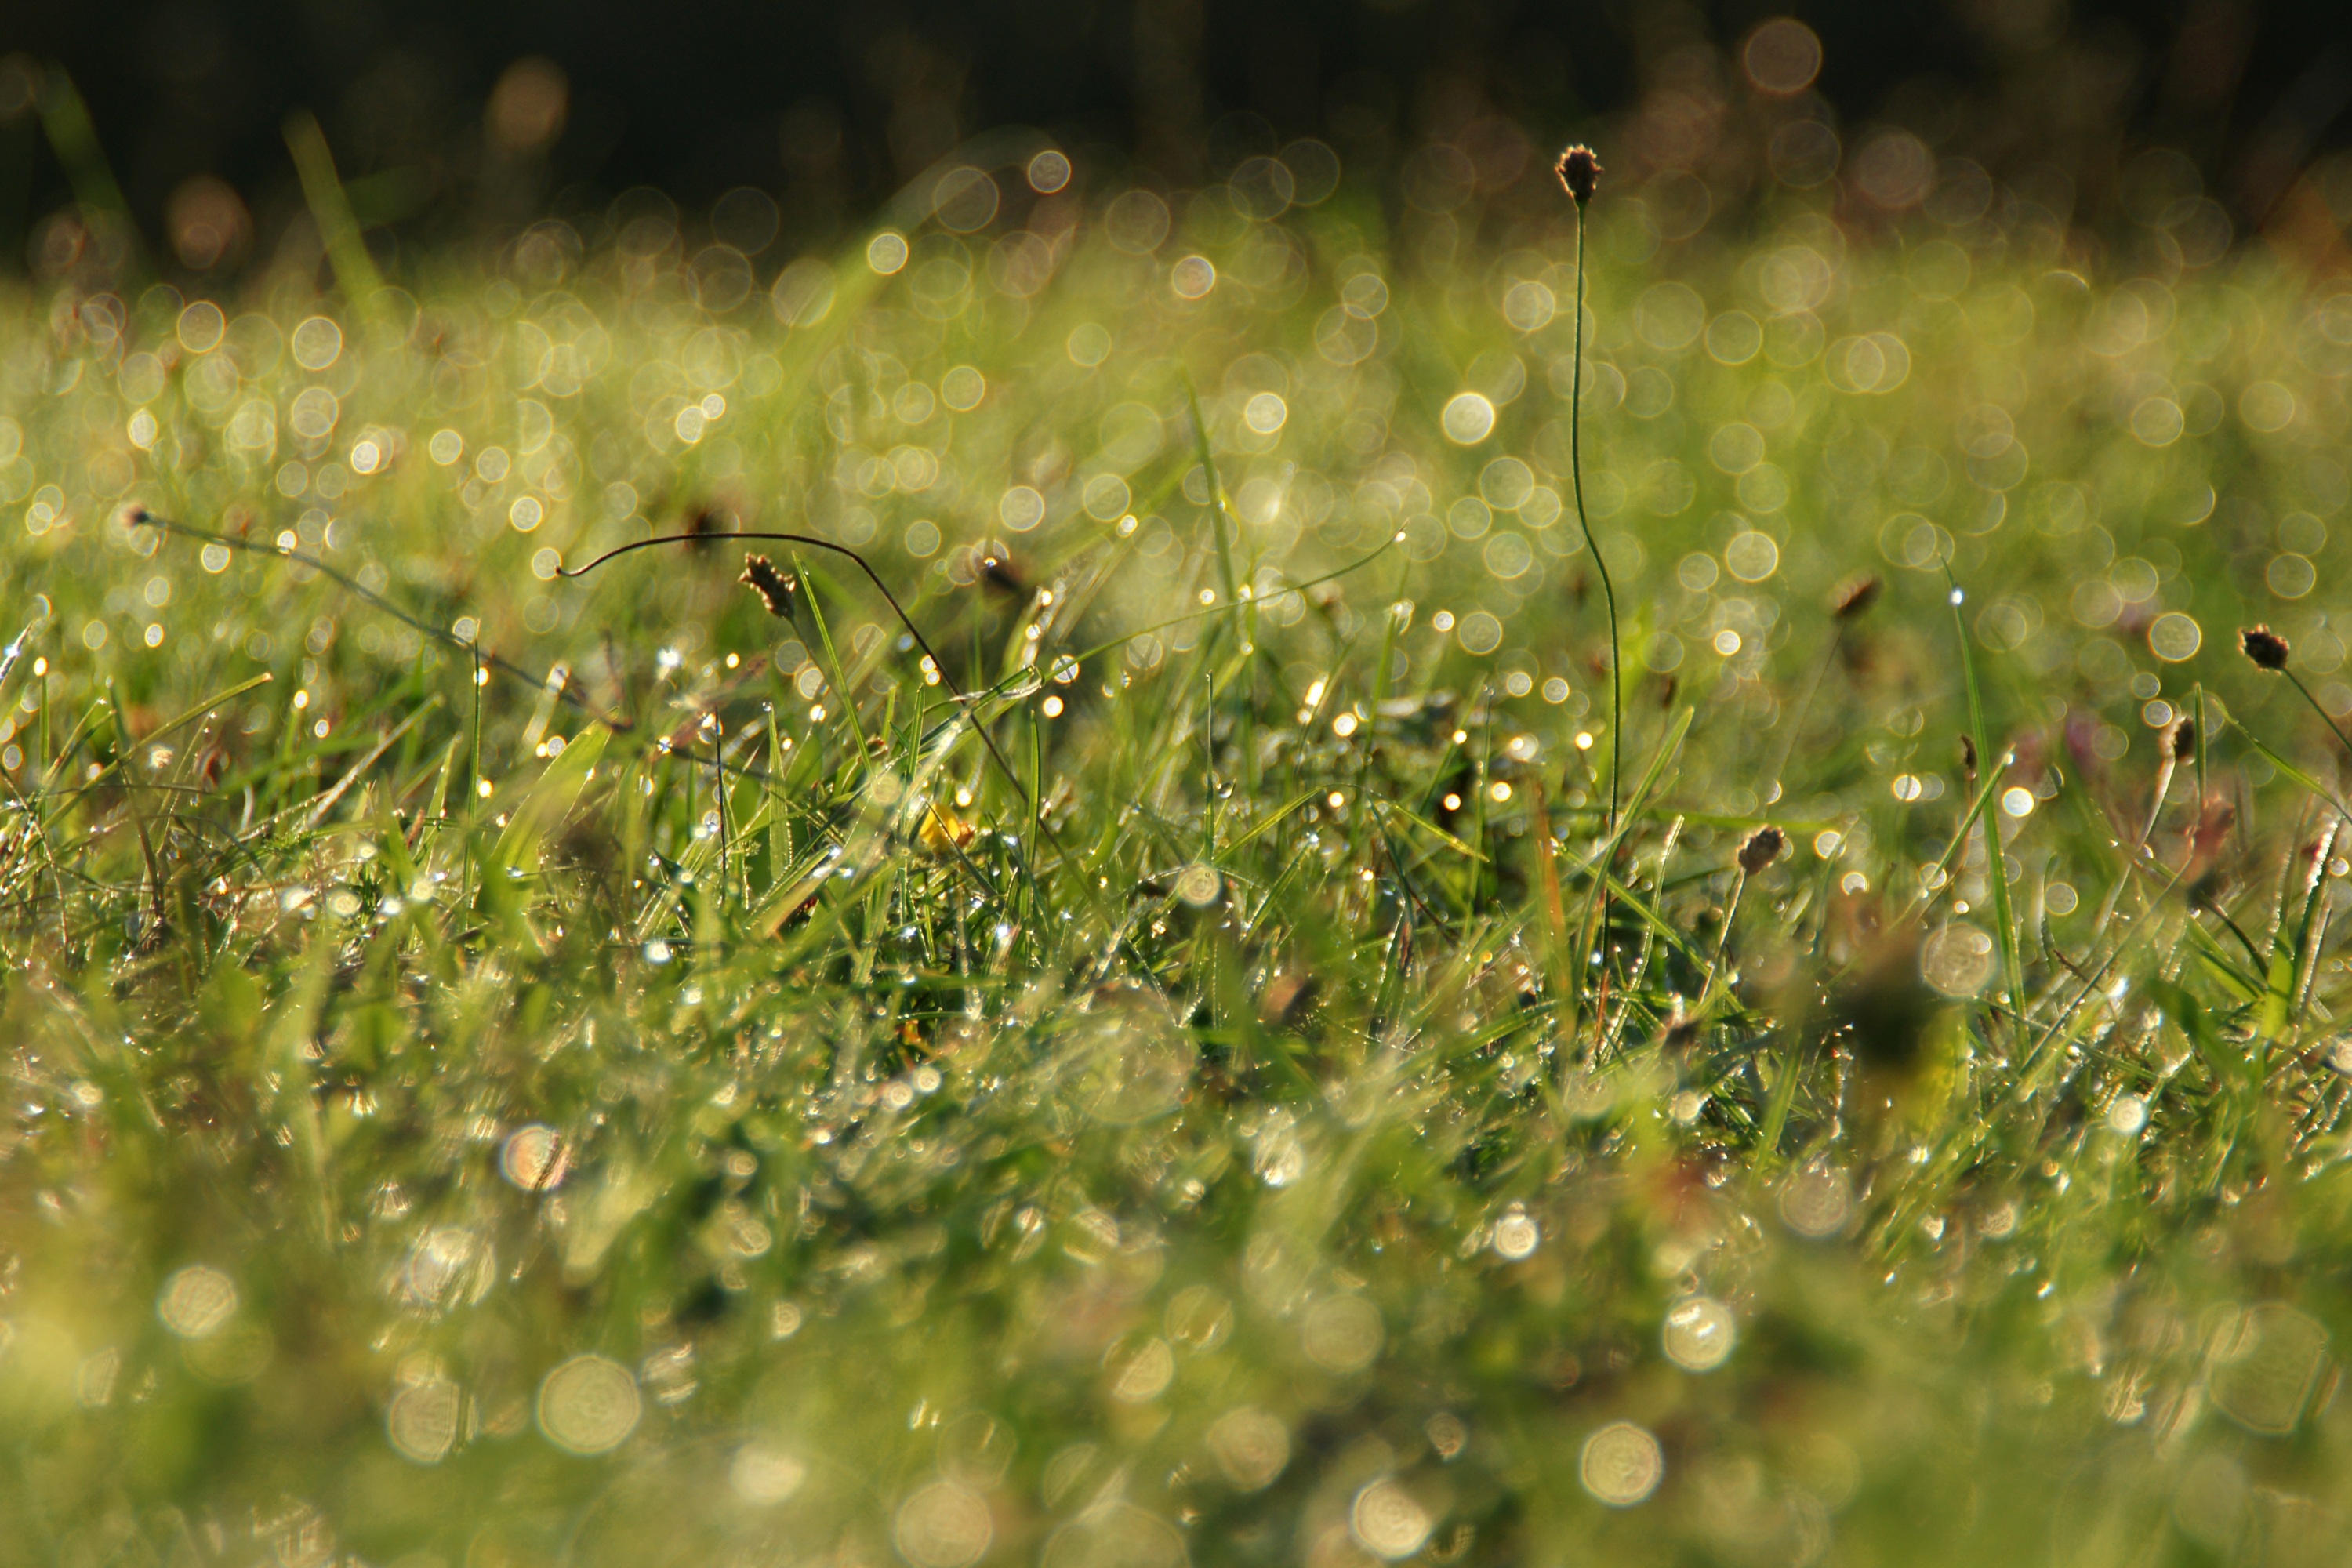
water, nature, grass, drop, dew, liquid, growth, plant, field, lawn, meadow, sunlight, morning, leaf, flower, raindrop, wet, summer, moss, environment, green, waterdrop, botany, flora, bubble, freshness, close up, perfection, moisture, macro photography, grass family